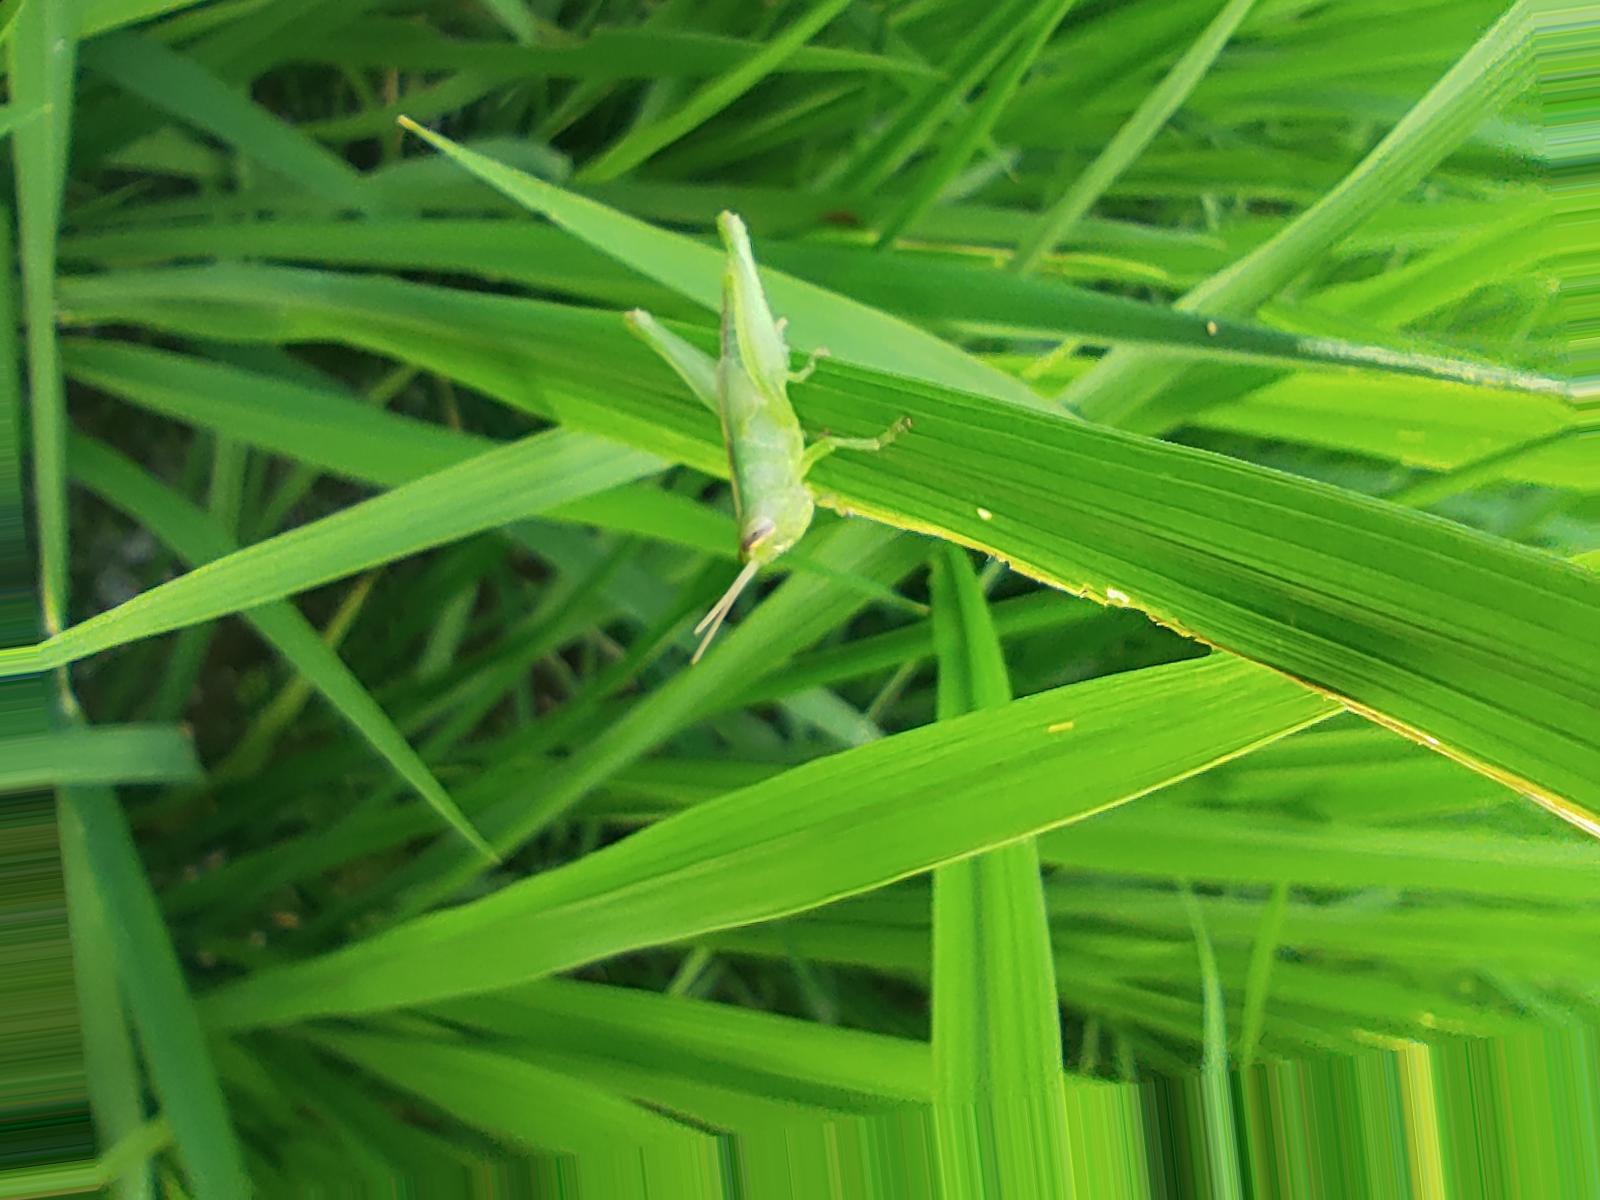
Nhãn: Sâu gai ( Hispa )